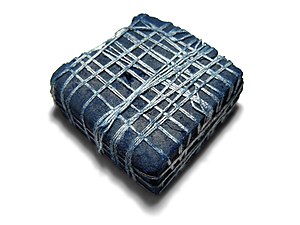
Indigo (farvestof)
Et stykke indigoplantefarvestof fra Indien (sidelængde ca. 6,35 cm)
Indigo er en organisk forbindelse med en karakteristisk blå farve. Historisk er farvestoffet indigo blevet udvundet fra indigoplanter, en proces der var økonomisk vigtig, idet blå farvestoffer tidligere var sjældne. I dag foregår en stor del af verdens produktion af indigo ved kemisk syntese. Indigo kan fremstilles kemisk ved oxidation af indoxyl.